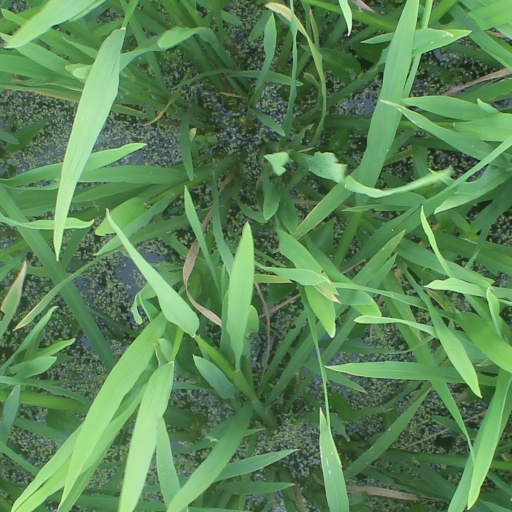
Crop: rice